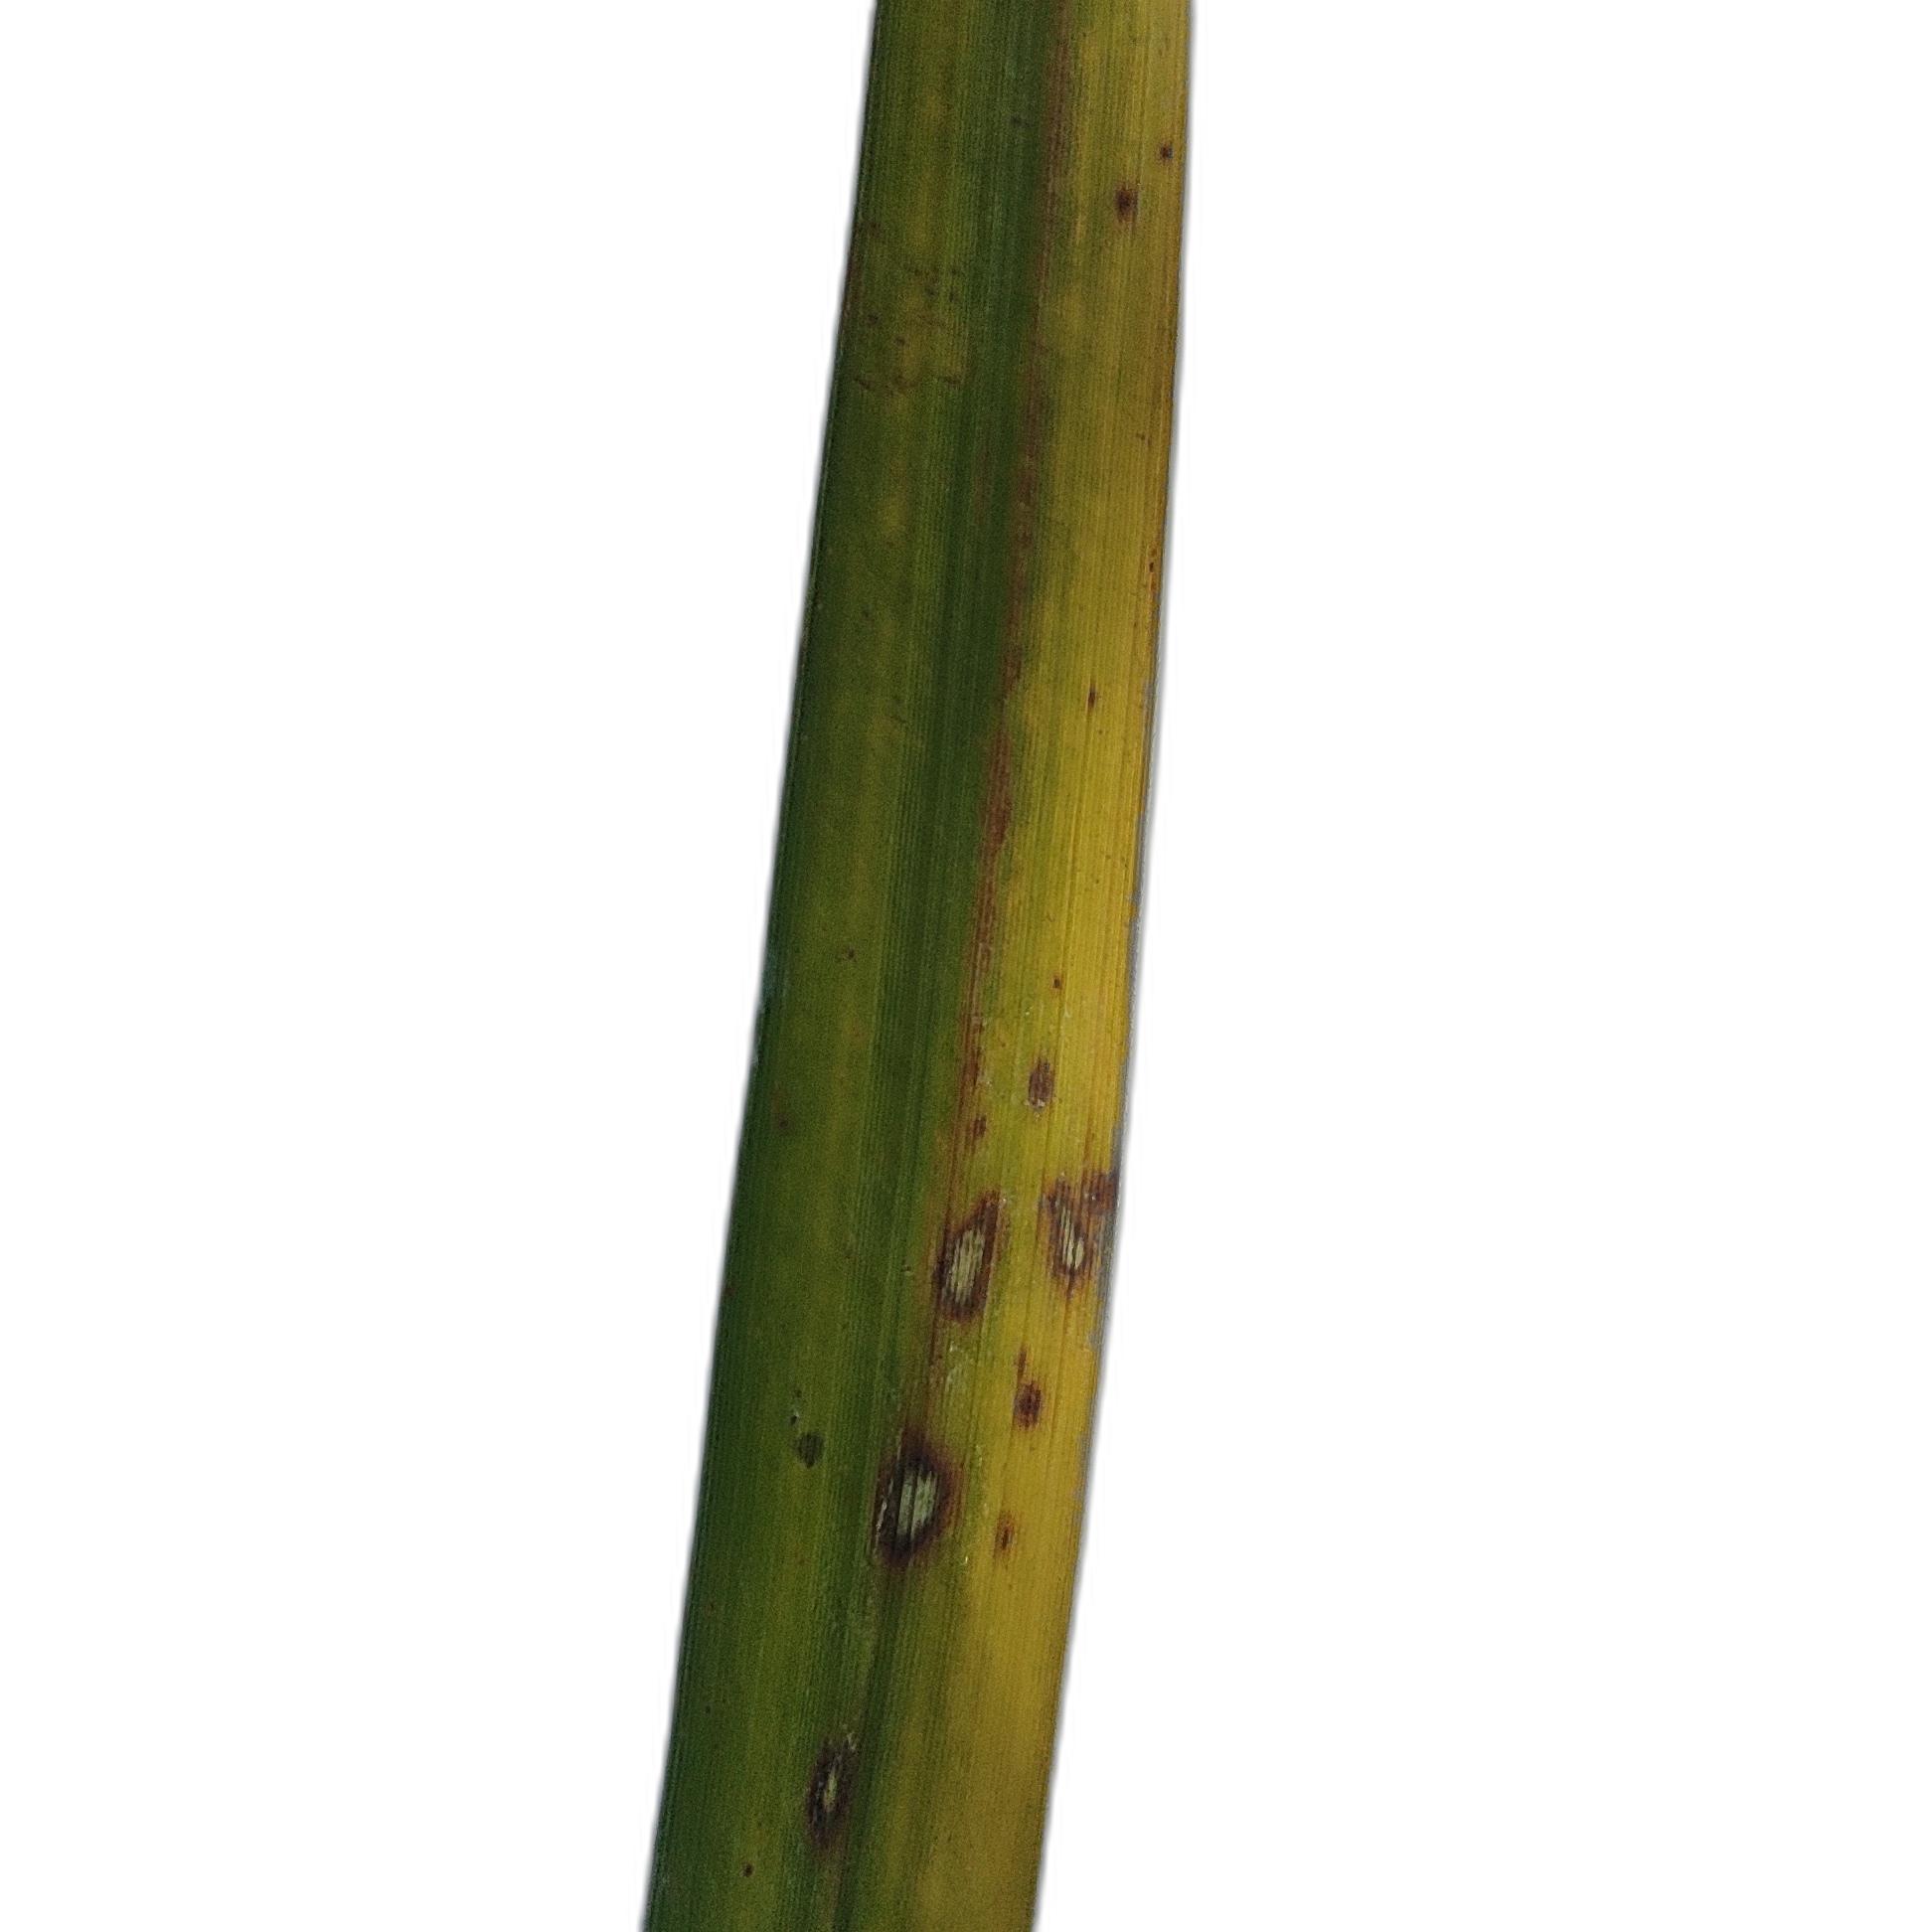
Label: Rice Blast